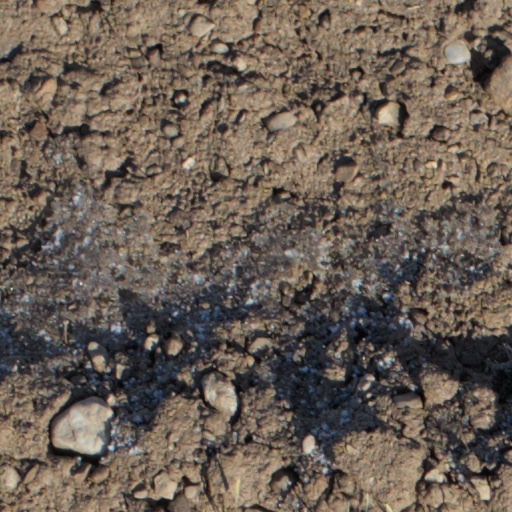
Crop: wheat